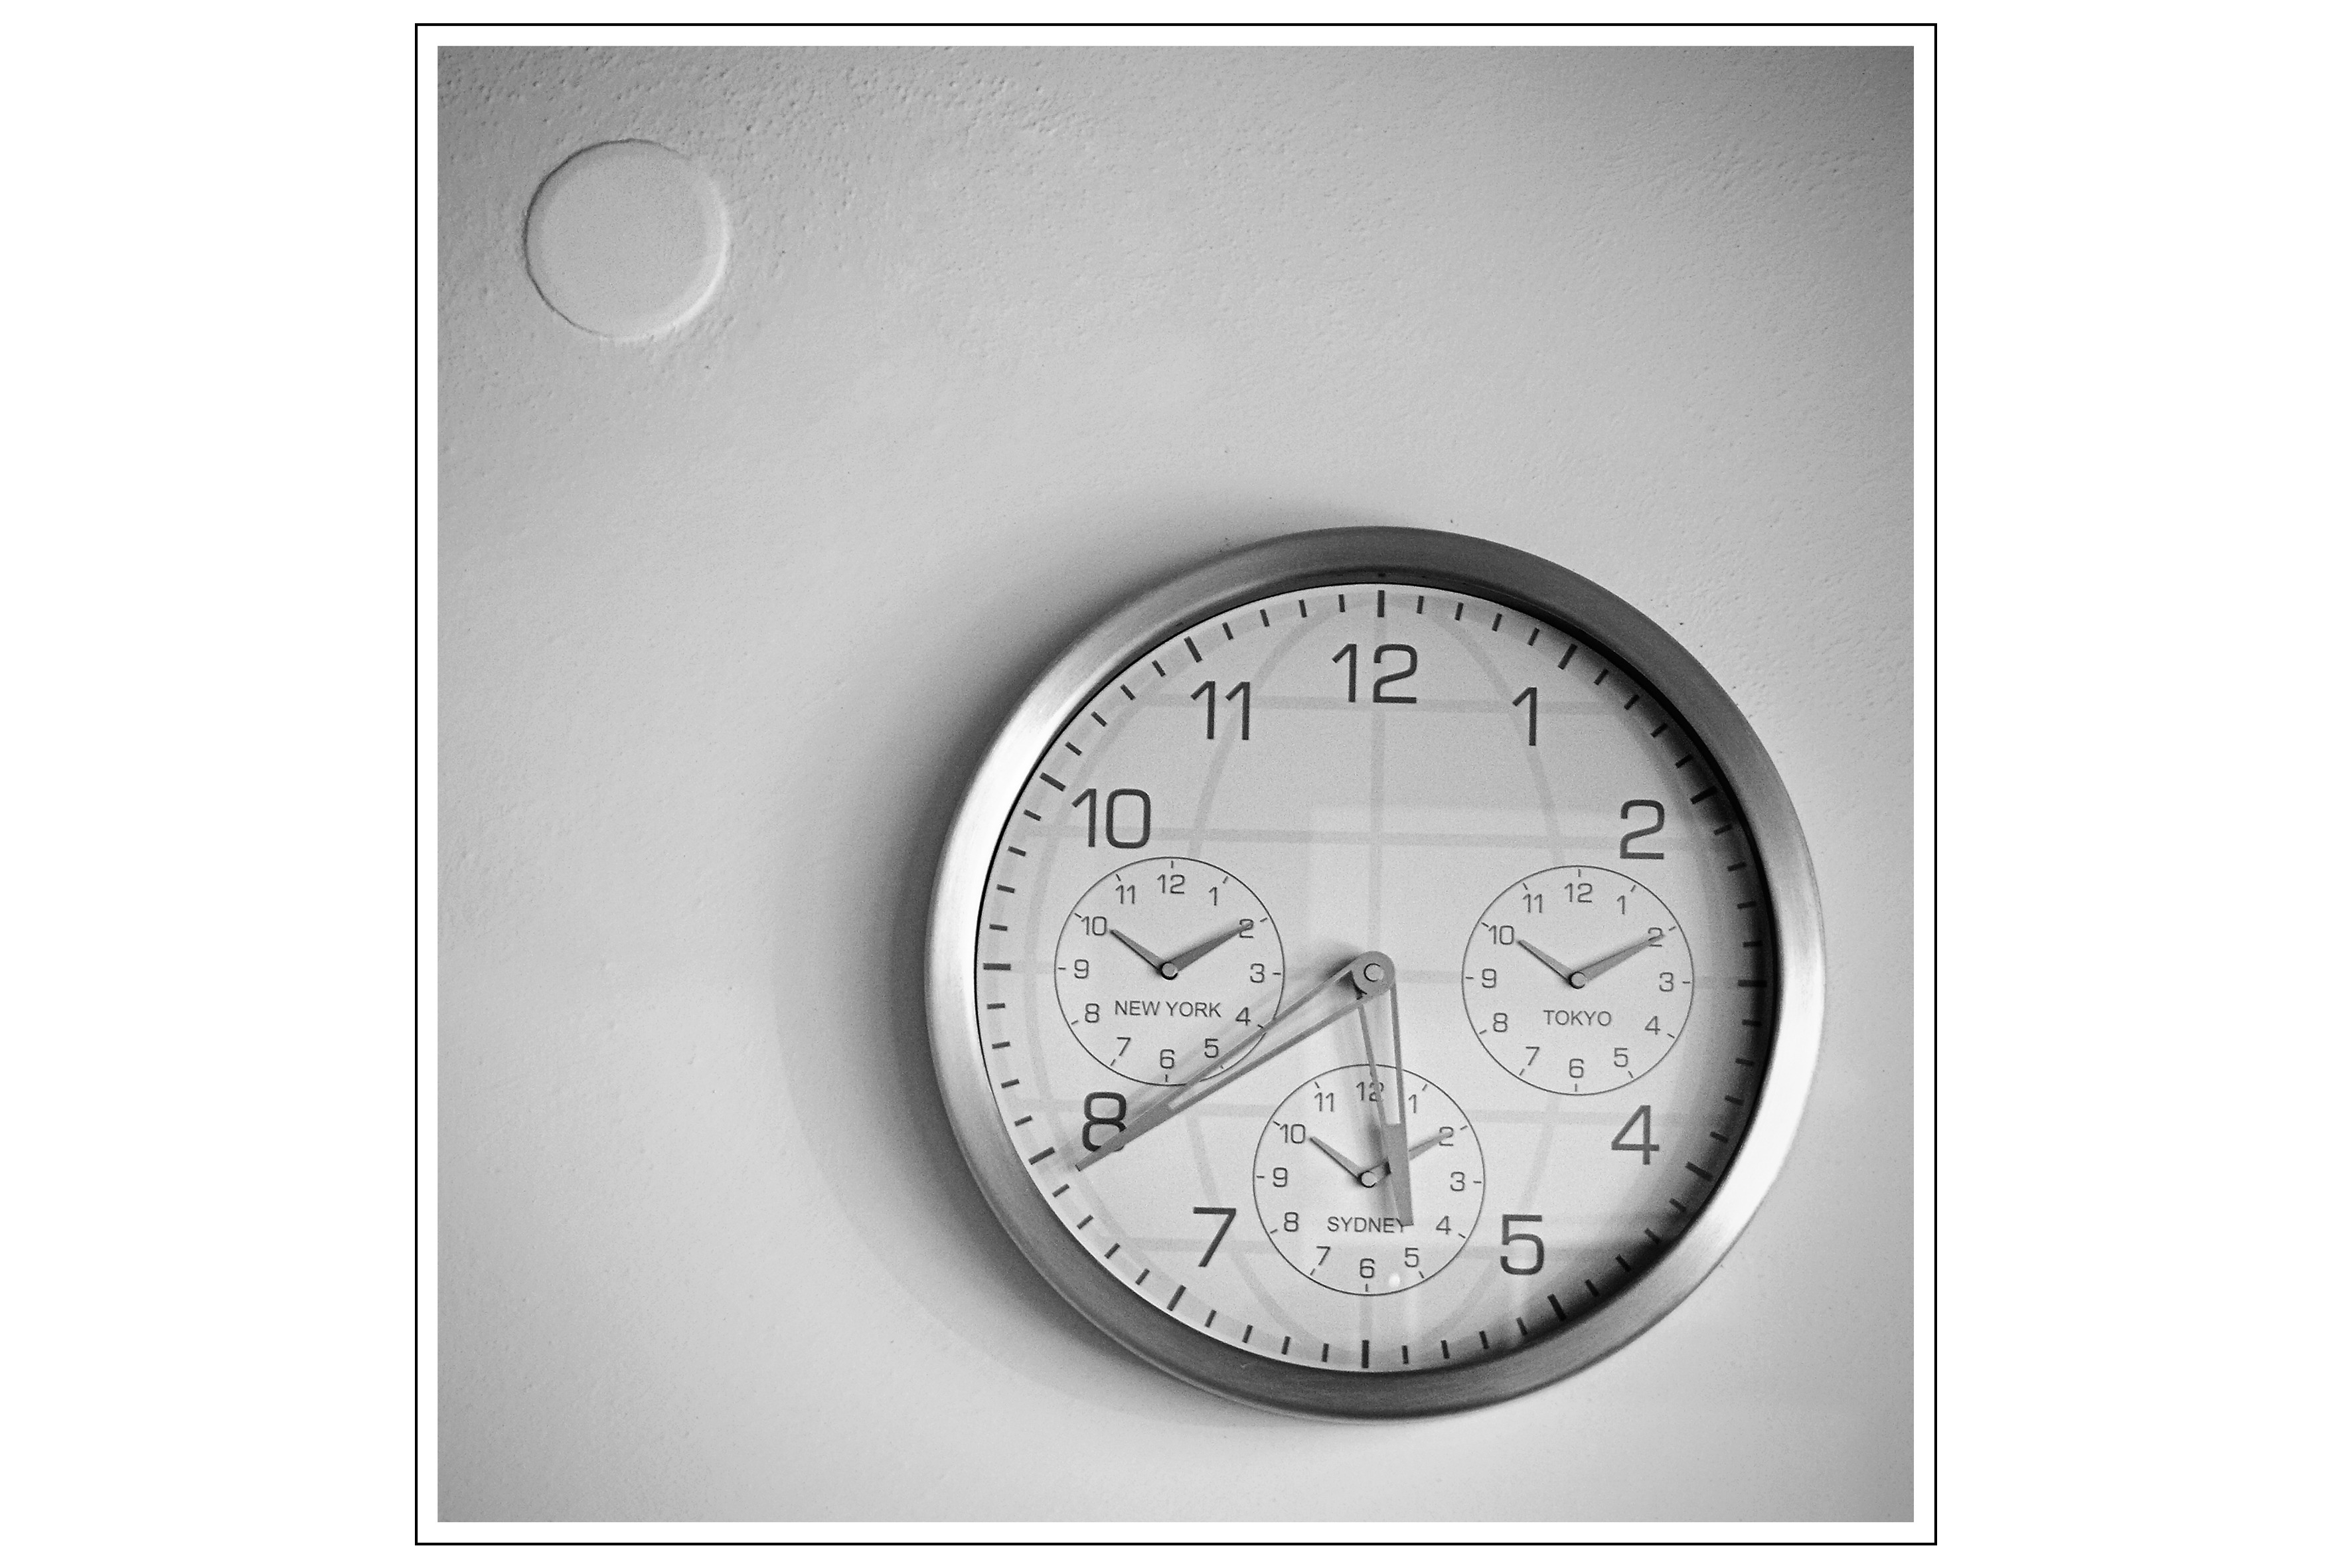
black and white, structure, white, texture, clock, hour, wall, clear, square, black, lifestyle, decor, black white, circle, arrangement, product, art, background, minimalism, composition, diagonal, detail, simplicity, hours, attitude to life, way of life, fine arts, b w photography, black and white photography, way of thinking, modern still life, hours of life, golden section